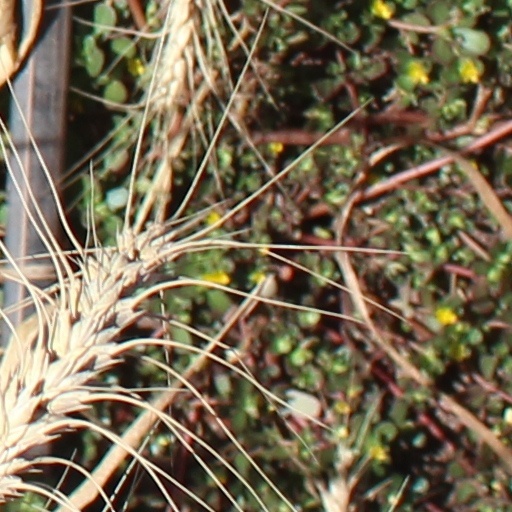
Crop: wheat